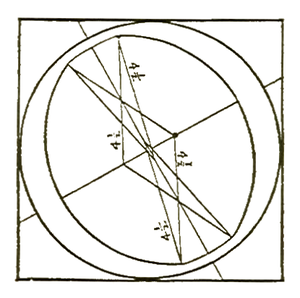
Euclide a fondé sa géométrie sur un système d'axiomes qui assure en particulier qu'il est toujours possible de tracer une droite passant par deux points donnés et qu'il est toujours possible de tracer un cercle de centre donné et passant par un point donné. La géométrie euclidienne est donc la géométrie des droites et des cercles, donc de la règle et du compas. L'intuition d'Euclide était que tout nombre pouvait être construit, ou « obtenu », à l'aide de ces deux instruments.